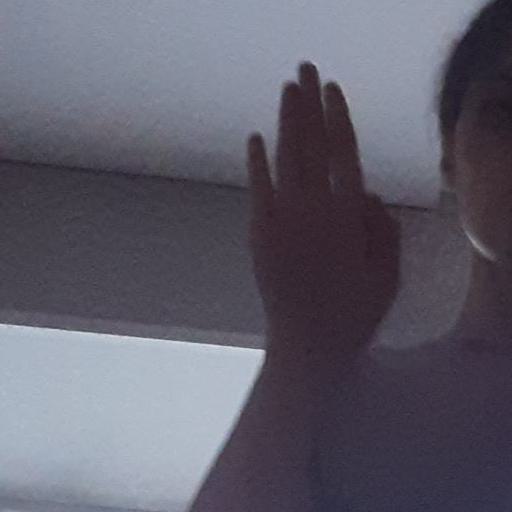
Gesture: stop